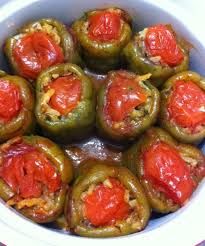
Yemek: biber_dolmasi